Music of Brazil

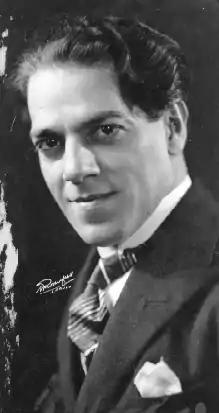
Heitor Villa-Lobos.

In the beginning of the 20th century, there was a movement for creating an authentically Brazilian music, with less influences of the European culture. In this sense, the folklore was the major font of inspiration for the composers. Some composers like Brasílio Itiberê da Cunha, Luciano Gallet and Alexandre Levy, despite having a European formation, included some typically Brazilian elements in their works. This trend reached the highest point with Alberto Nepomuceno, who used largely the rhythms and melodies from the Brazilian folklore. There were local cultural movements to consolidate regional identities through music as for example, , who wrote the state anthem of Santa Catarina and his son Álvaro Sousa, who was a noticeable musician, music educator, and composer there.